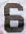
Number: 6